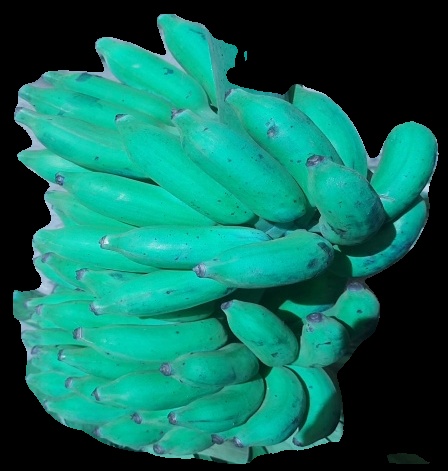
Variety: elakki-bale
Grade: grade3